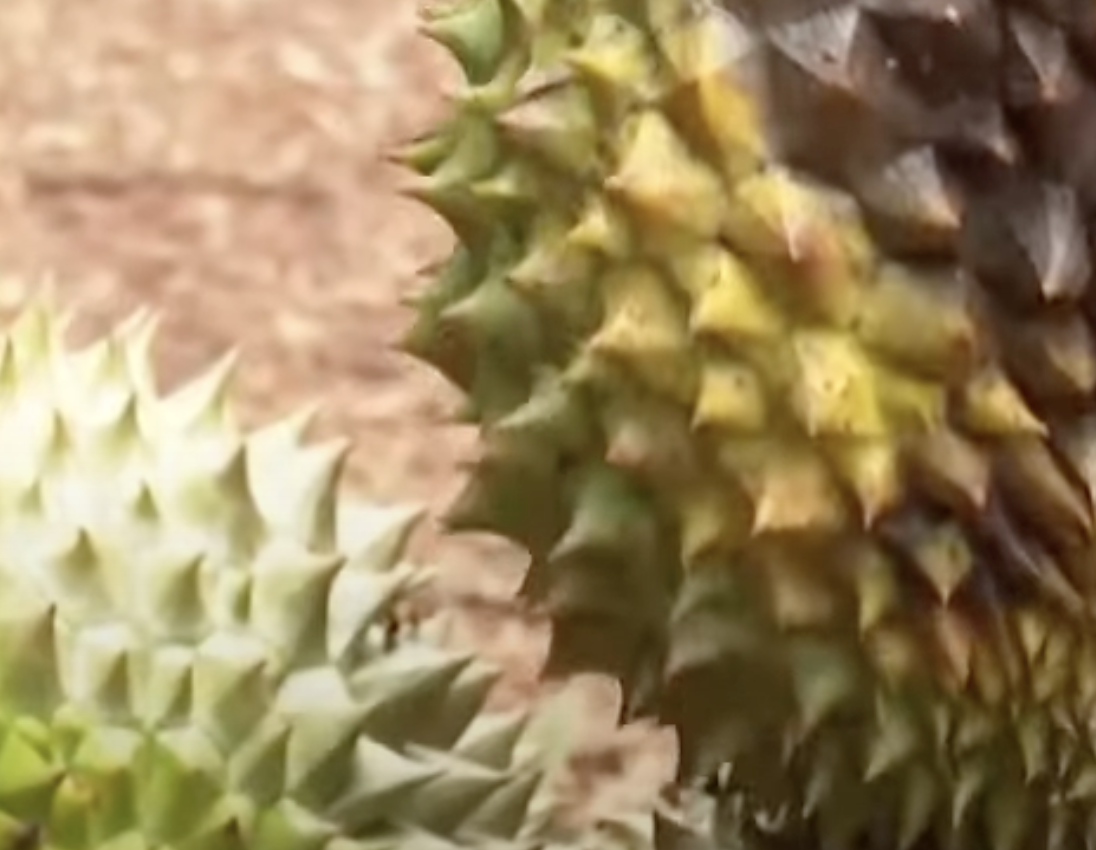
Label: fruit_rot